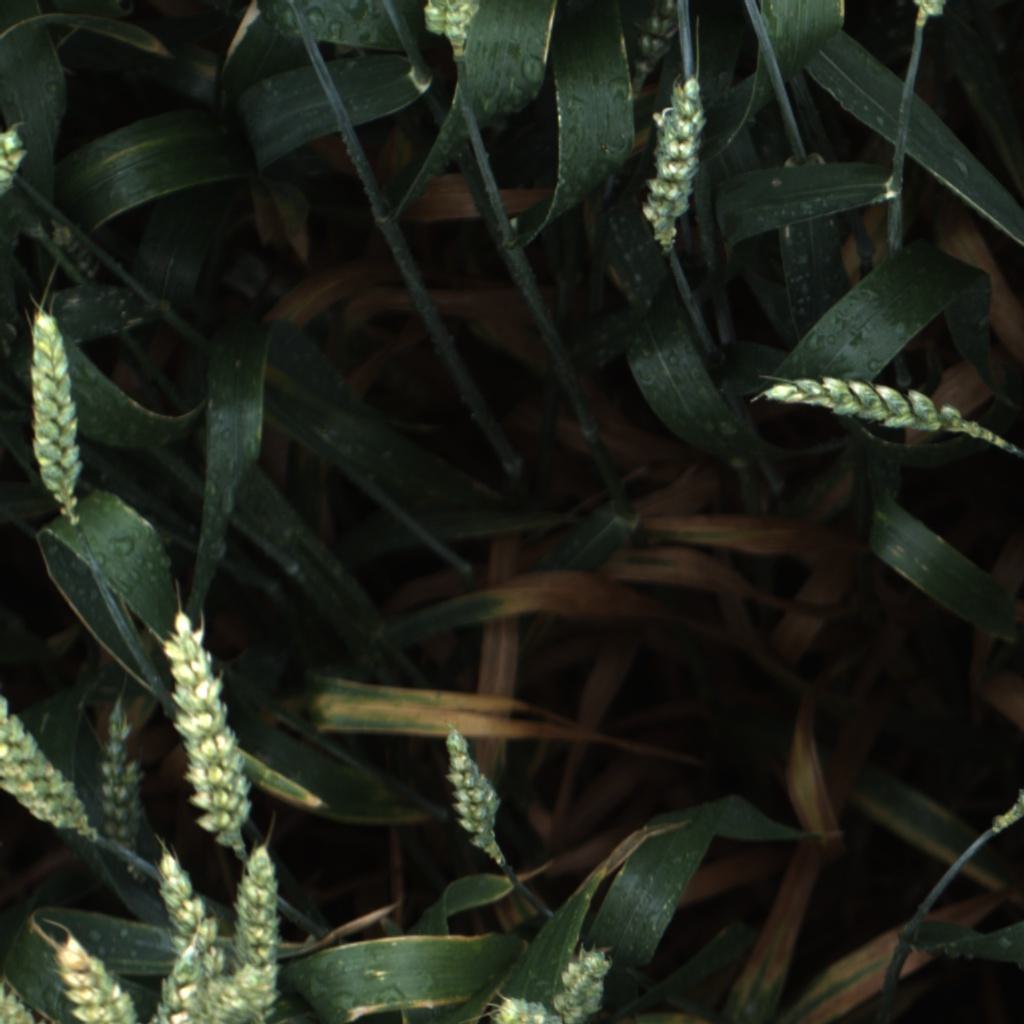
Country: UK
Location: Rothamsted
Wheat development stage: Filling - Ripening